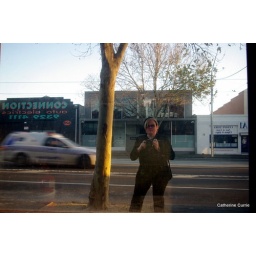
A street in North Melbourne, a police car whizzes past.